Poesten Kill

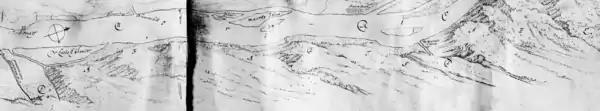
The original map of Rensselaerswyck (1632) features "Pafraets Deal", home to the mouth of the Poesten Kill

Prior to the arrival of Europeans, the Mohicans occupied the land through which the Poesten Kill flows. The first permanent European settlement in the area was Fort Orange, a trading post built by the Dutch West India Company in 1624, about south of the mouth of the creek. However, the mouth of the Poesten Kill at the Hudson is said to be first genuine European frontier settlement outside the barricades of Fort Orange.